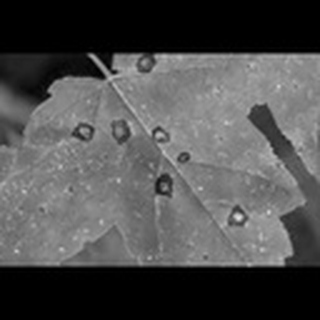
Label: cotton_target_spot